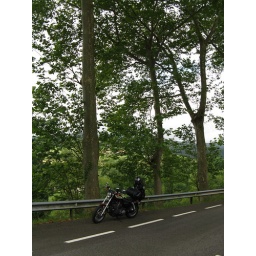
My bike sheltered by big trees [Day 3: On the road to Bilbao]